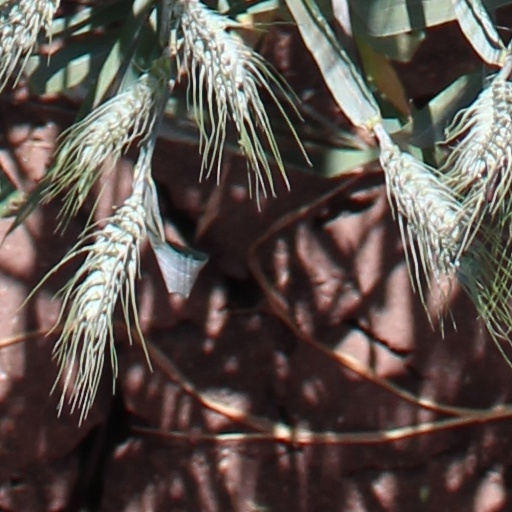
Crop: wheat